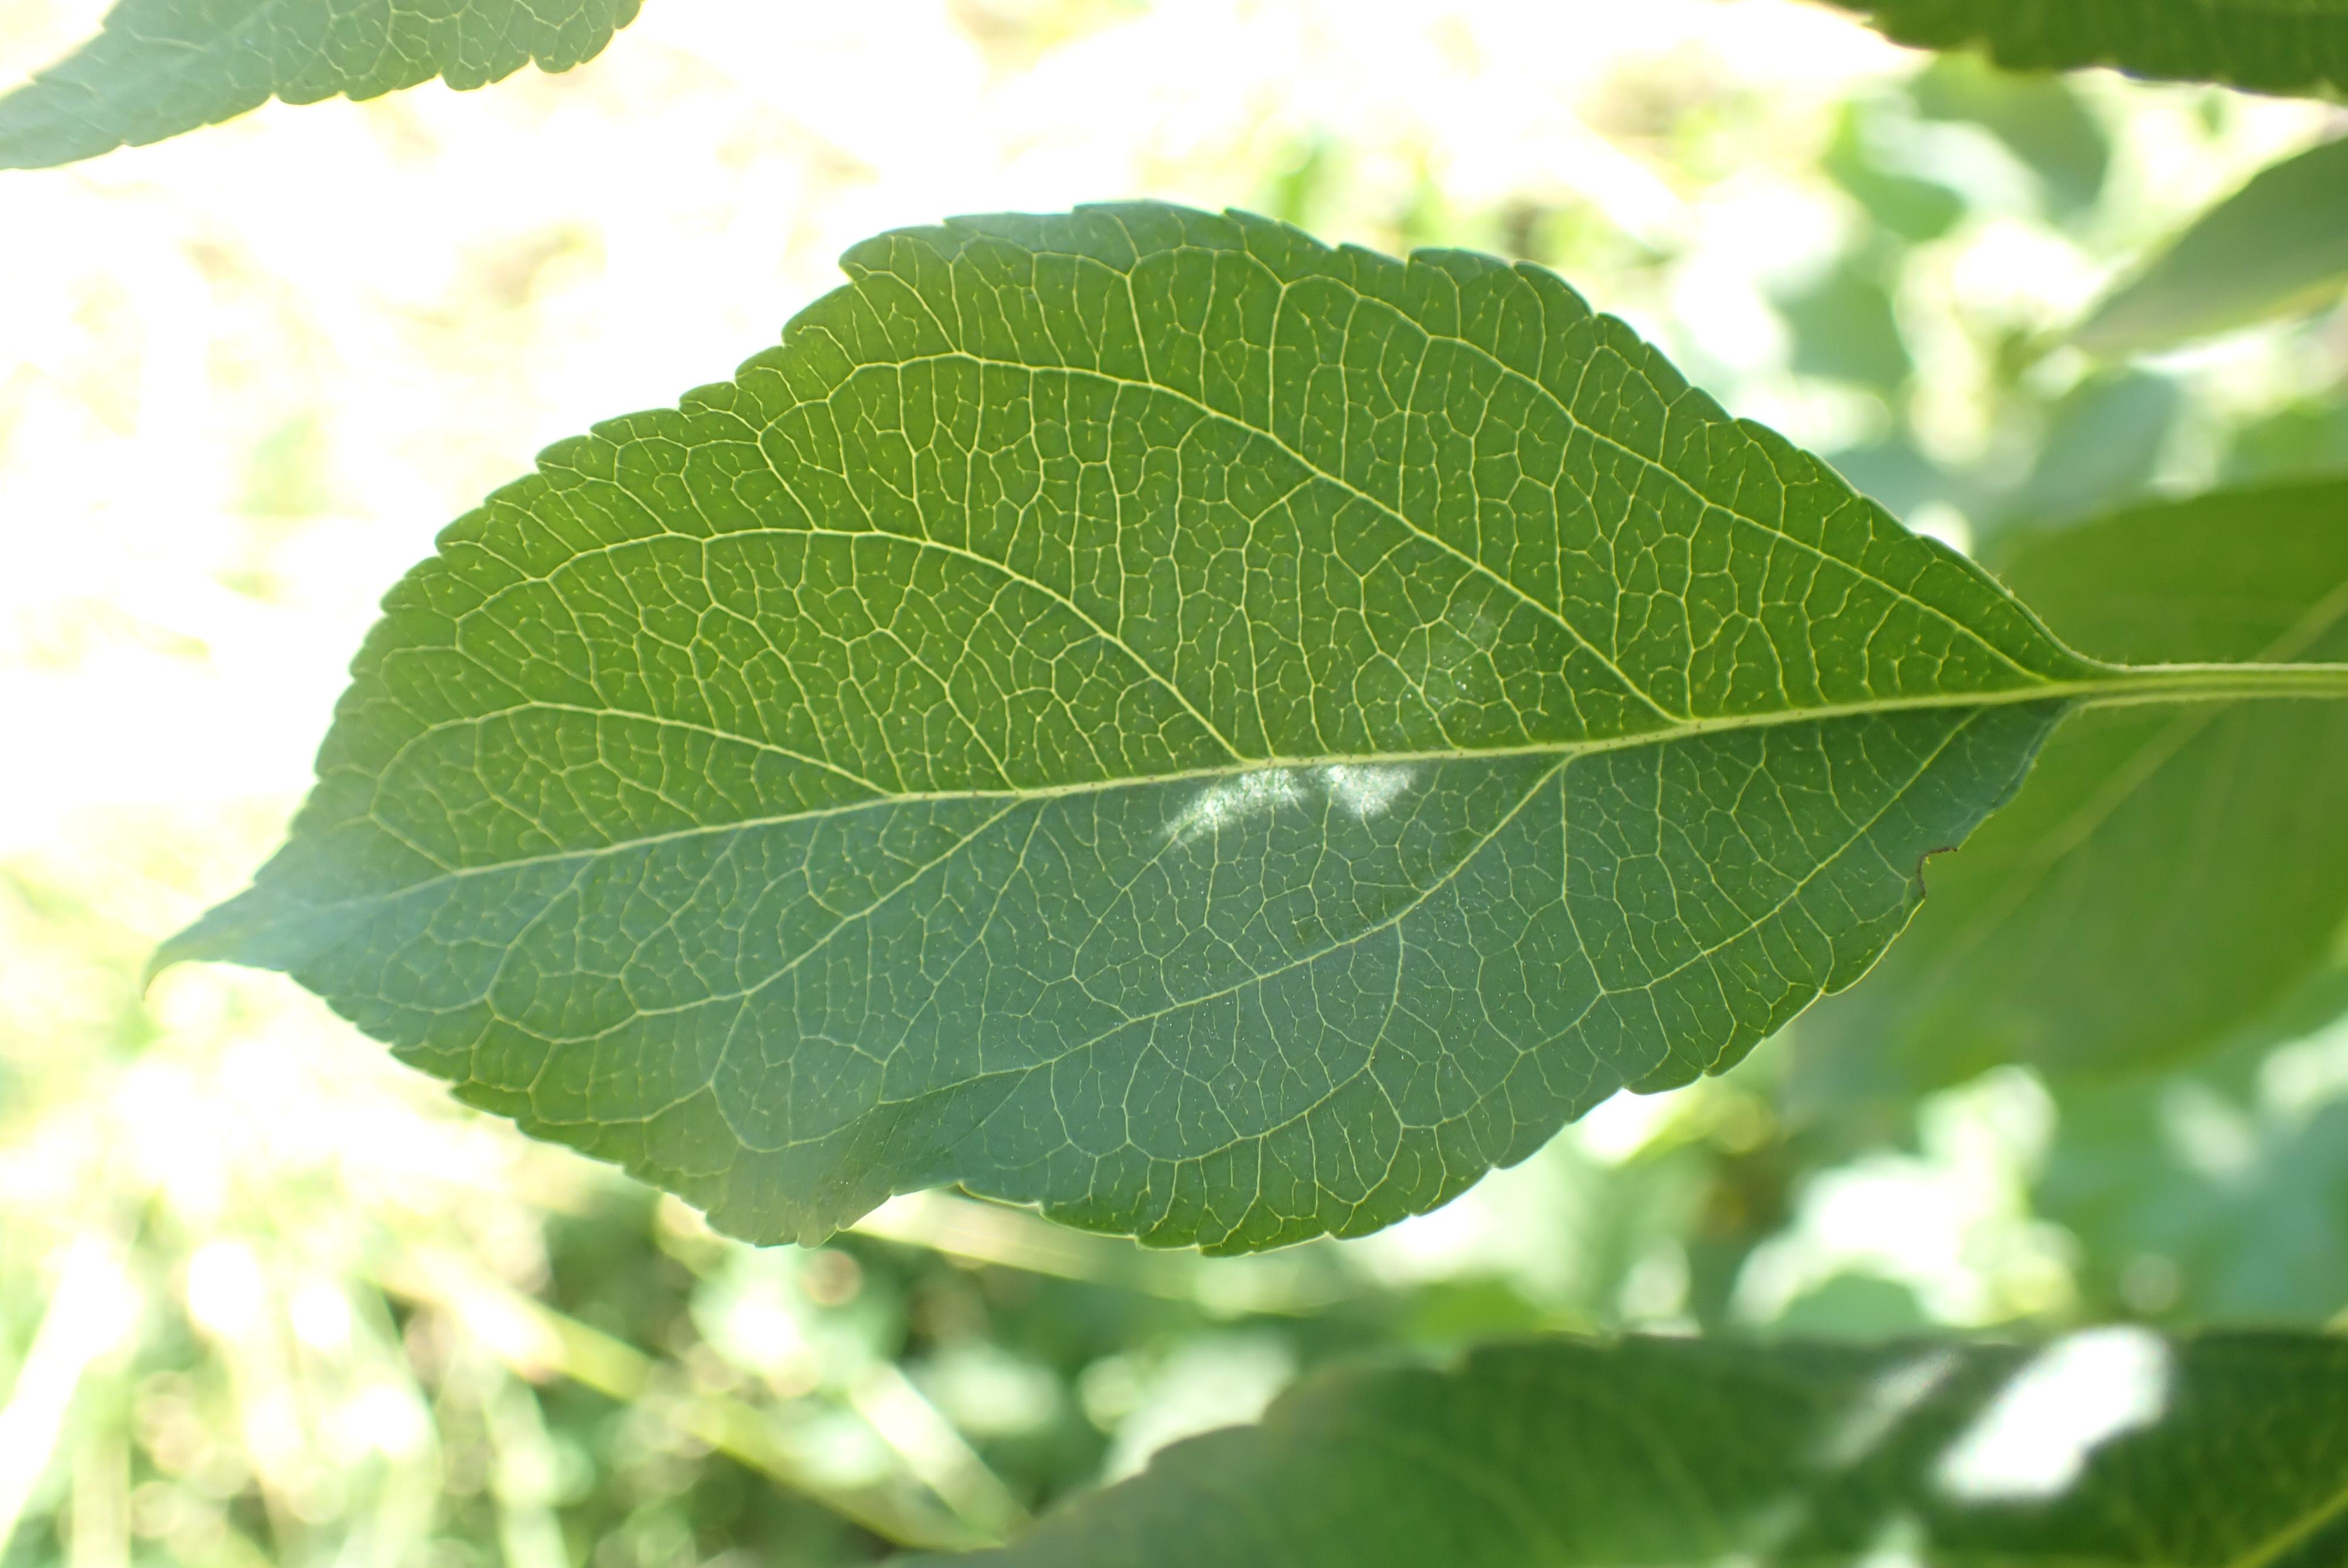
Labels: healthy